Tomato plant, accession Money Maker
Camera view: horizontal (90 deg, fisheye); turntable rotation: 30 degrees
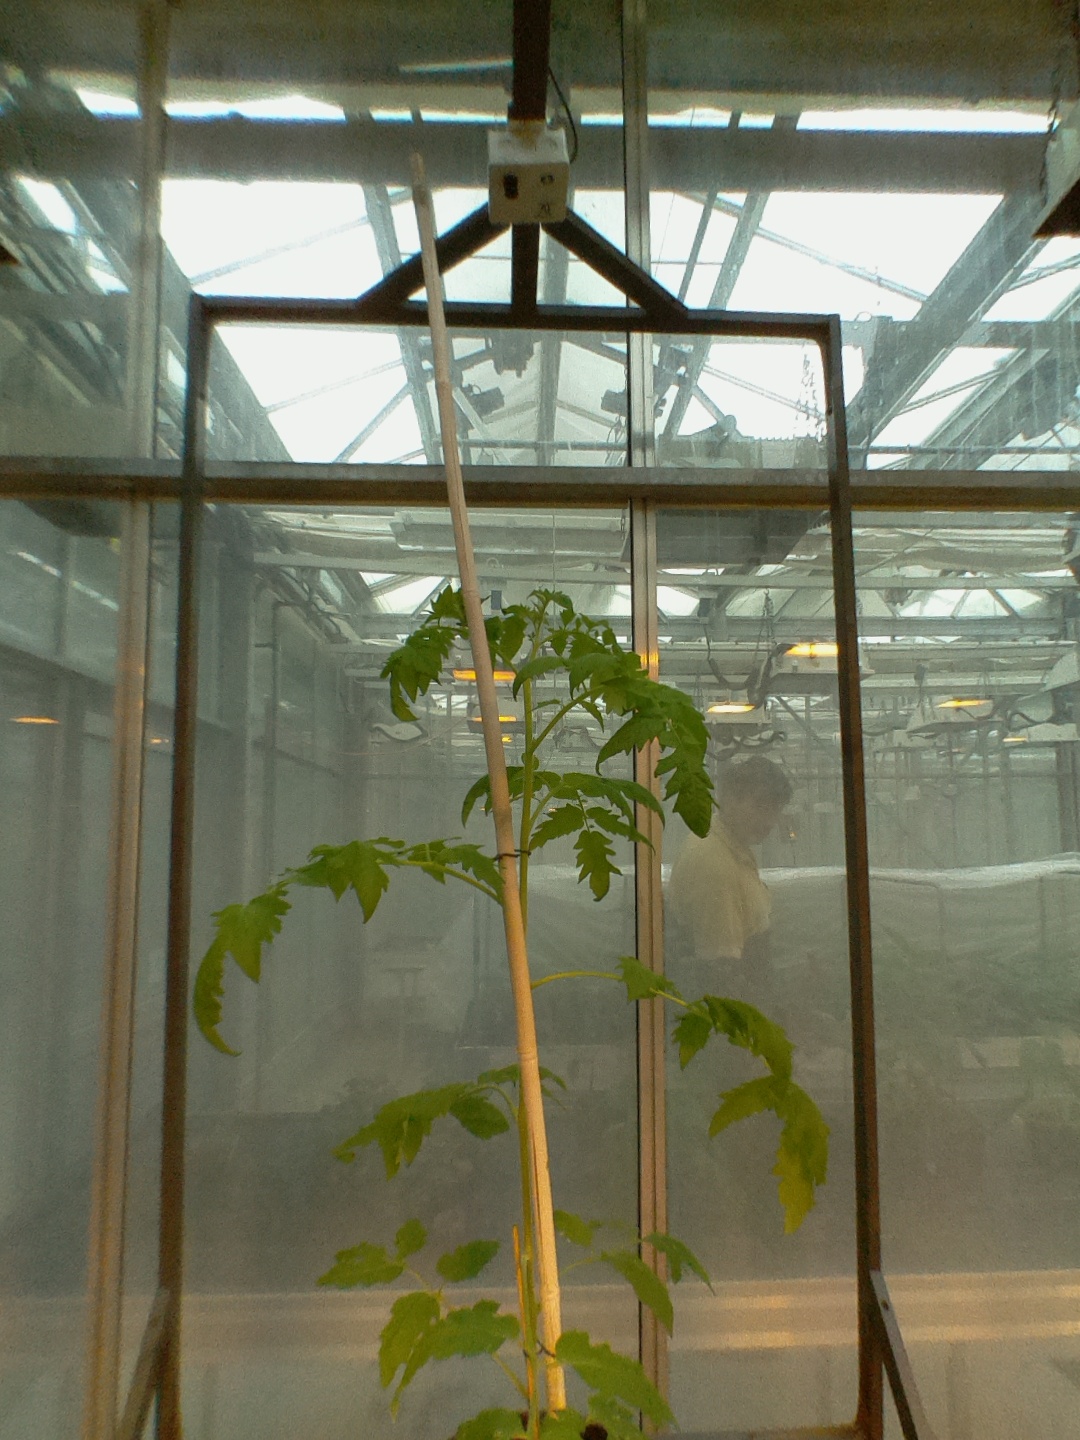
BBCH growth stage 16: 12 of true leaves visible